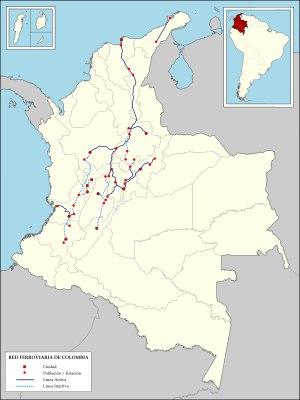
Les transports en Colombie sont régulés par le ministère des Transports. La route est le principal moyen de transport, presque 70 % du transport de marchandises est fait par la route, contre 27 % par le rail, 3 % par transport fluvial et 1 % par les airs. Pourtant, la Colombie possède l'un des taux les plus bas de routes par habitant d'Amérique latine. Le seul moyen de transport dans 60 % du pays est le transport fluvial, mais les groupes de guérilleros contrôlent les voies navigables dans le sud et le sud-est.